João Franco

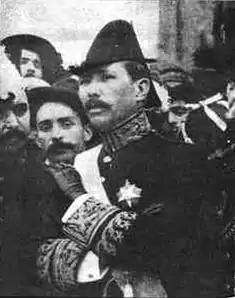
One of the more memorable images of João Franco alongside members of government

In May 1906, tired of continued politicization, the King requested João Franco form a new government: it was composed of João Franco, as president of the council for the kingdom; Ernesto Driesel Schroeter, Finances; Luís Cipriano Coelho de Magalhães, Foreign Relations; Aires de Ornelas e Vasconcelos, Marines/Navy; António Carlos Coelho de Vasconcelos Porto, War; José de Abreu do Couto Amorim Novais, Justice; and José Malheiro Reimão, Public Works. By the time the proclamation was written the first Liberal Regenerator ministry had already adopted its first program, supported by the Progressive Party, in the self-styled "concentração-liberal" ("liberal concentration"). They immediately settled the tobacco issue in October 1906, with a new contract, and then implemented reforms, which they presented to the parliament: laws on public accounting, ministerial responsibility, the press and the repression of anarchists.